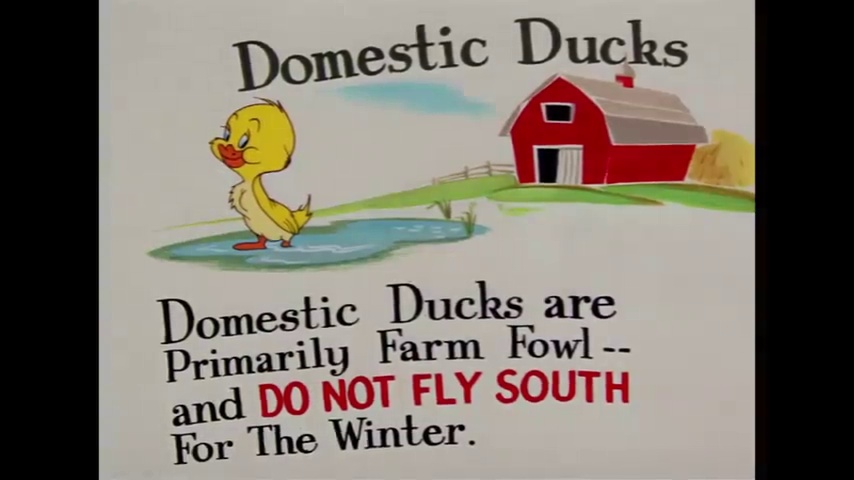
Portrait style: Cartoon Portrait